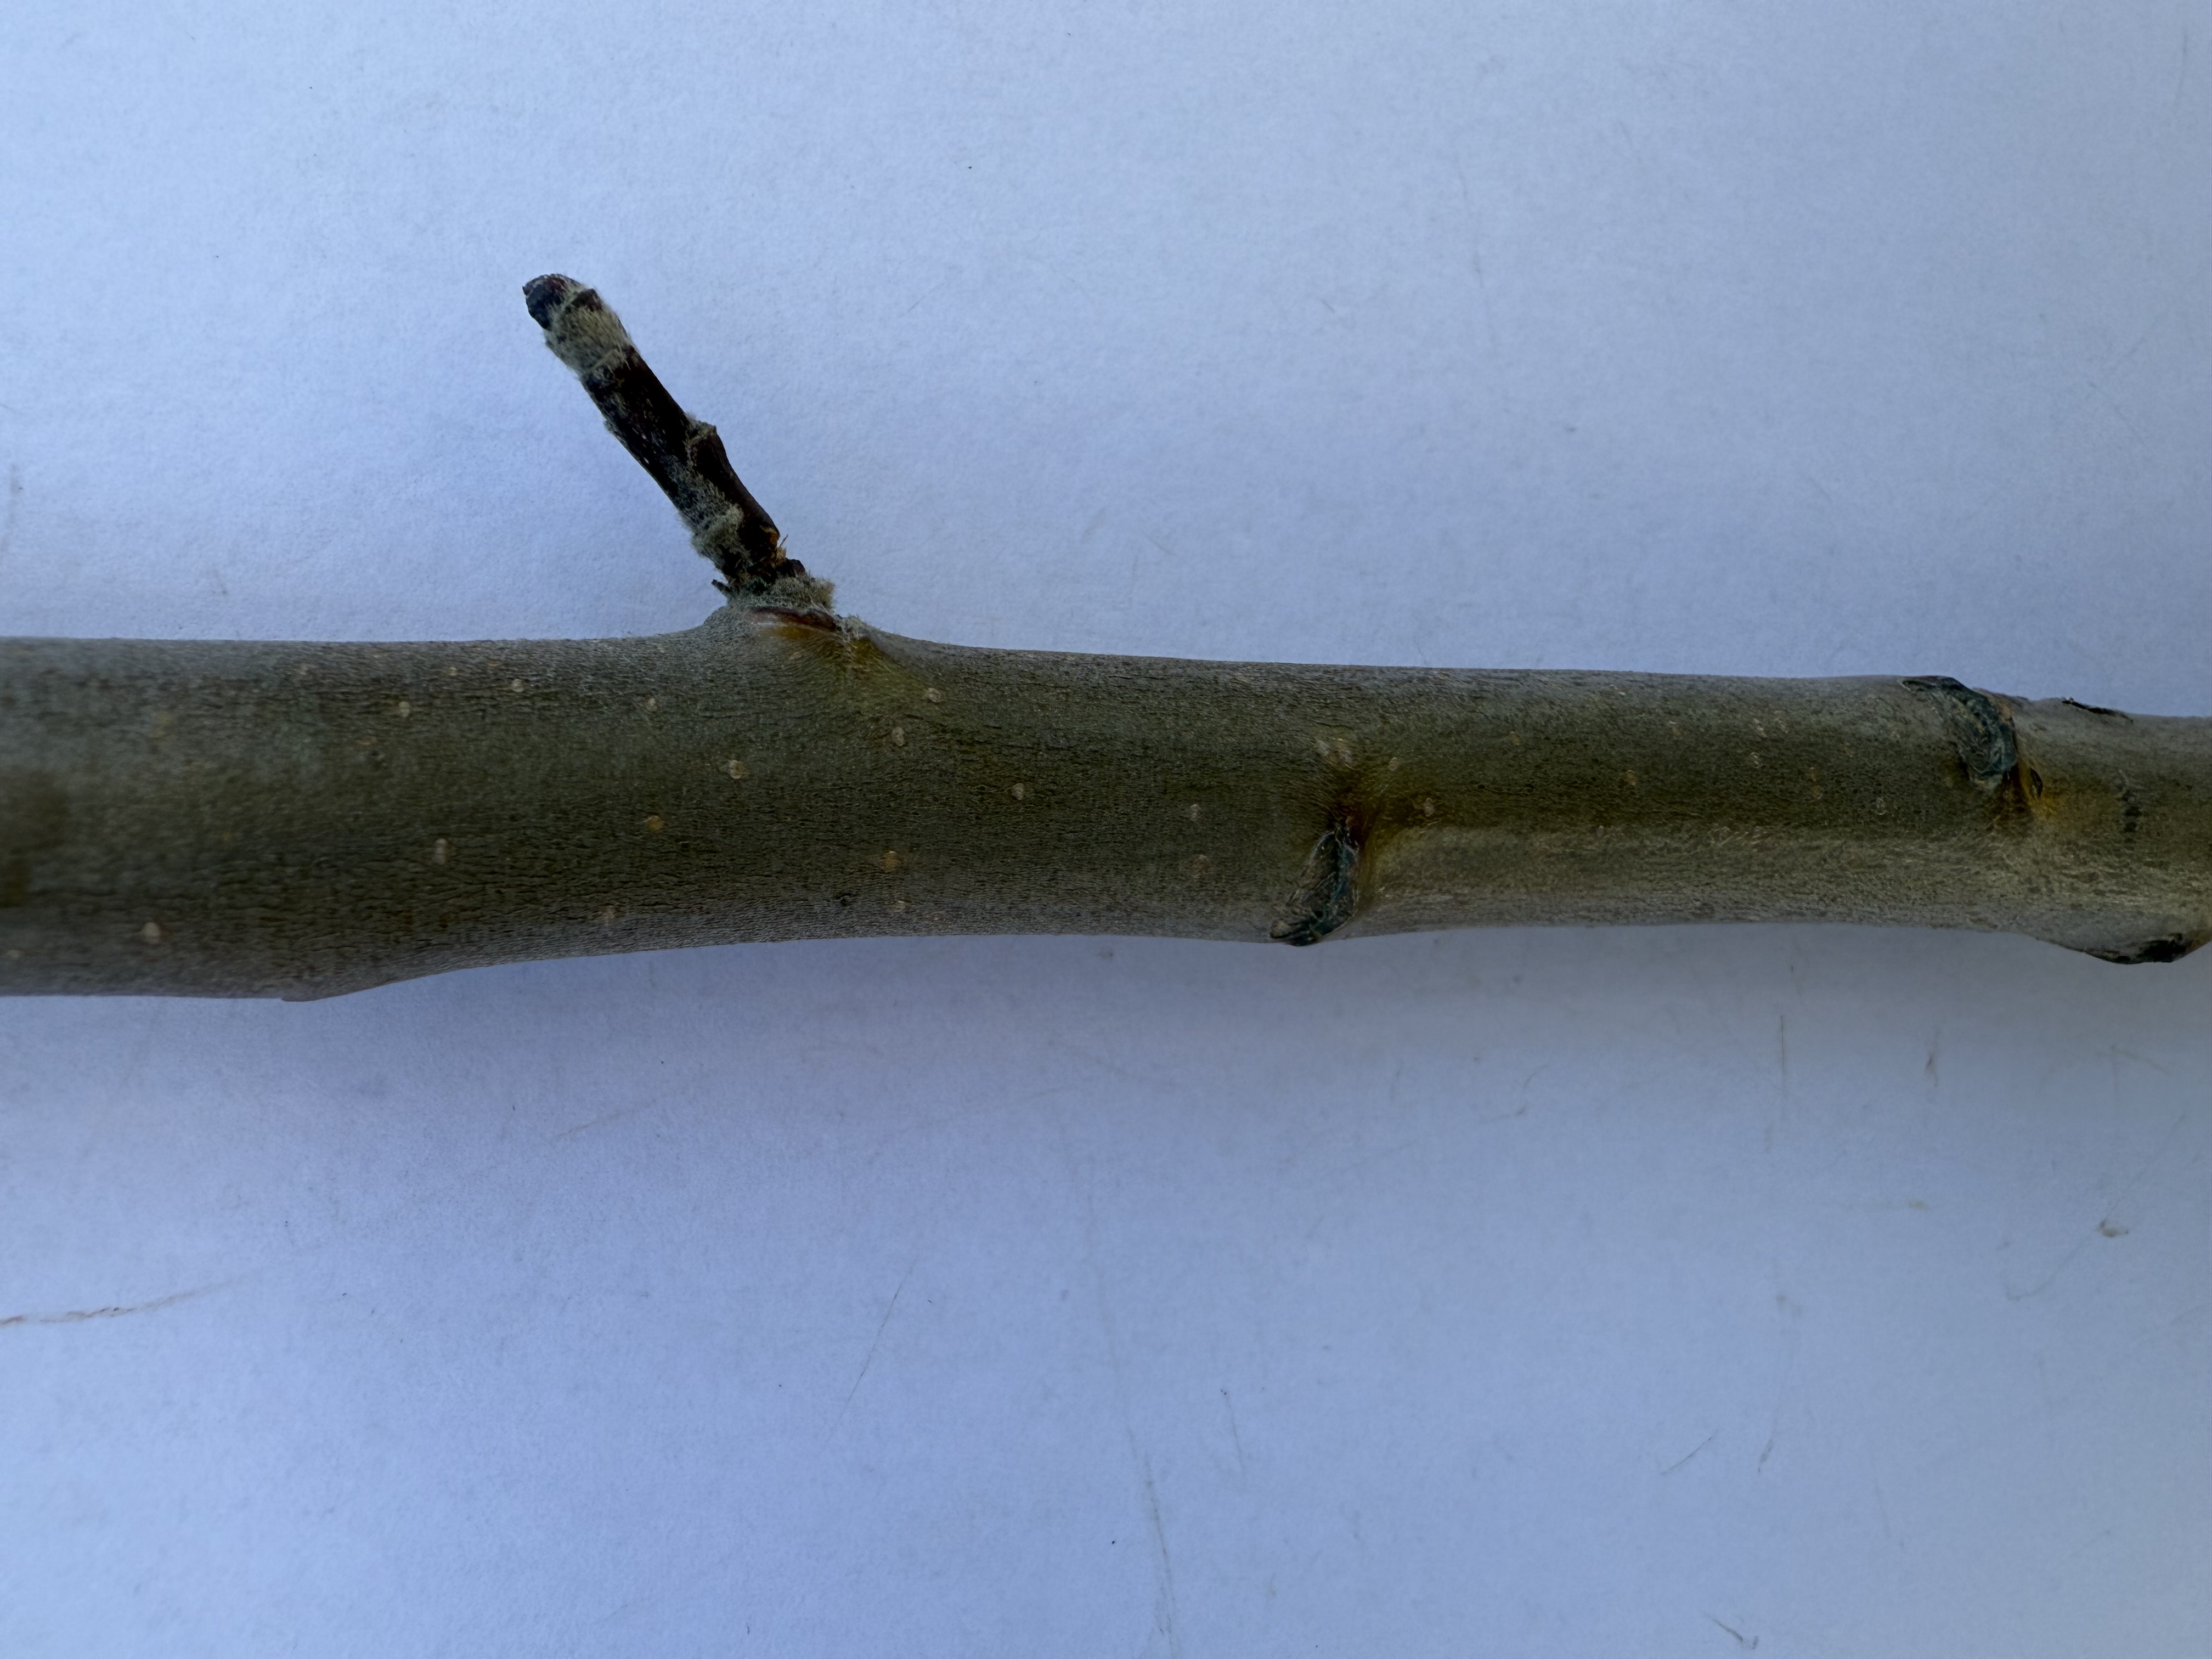
Variety: Amasya Apple